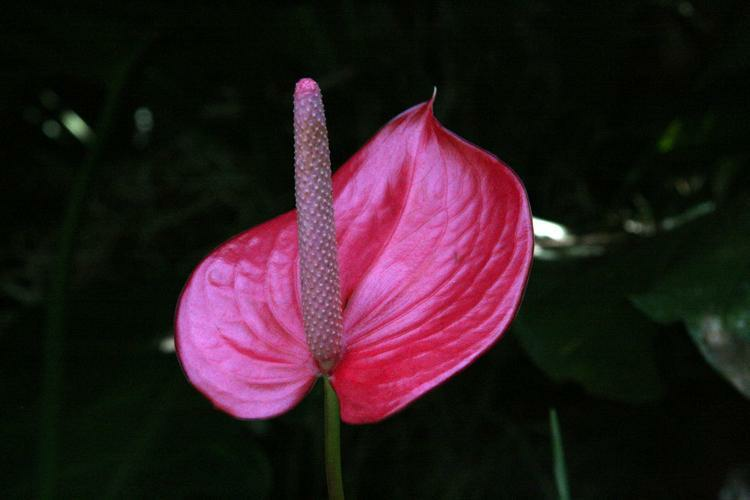
Flower: anthurium